Ponte do Prado

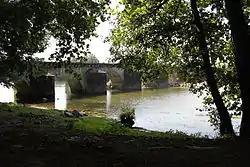
The Prado Bridge over the Cávado River, showing its medieval character

The Bridge of Prado is a bridge constructed over the Cávado River, in the civil parish of Vila de Prado, municipality of Vila Verde, in Norte Region, Portugal northern Portugal. Although originally a Roman bridge, it was re-constructed during the 16th century when the original had been destroyed following flooding and consistent use. There are few vestiges of the Roman bridge.